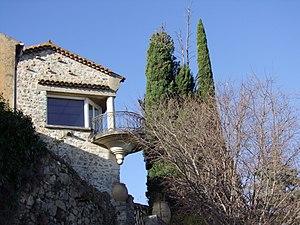
Cet angle nord-est de ce qui reste des anciens bâtiments conventuels,présente un condensé typique de l'architecture Art Déco mise en œuvre par Alfred Joffre,ancien propriétaire du site entre 1935 et 1950,et architecte urbaniste délégué aux Monuments Historiques durant cette période.
Le couvent des Capucins est un ancien bâtiment religieux situé à Céret. Le lieu est réputé avoir abrité la conférence de Céret du traité des Pyrénées. Après l'abandon de sa fonction religieuse en 1881, le site devient la propriété de Frank Burty Haviland où il résida quelques années, entre 1913 et 1927. Ce site a servi de sujet à de nombreux peintres du XXᵉ siècle, à partir de cette époque.